Chordifex hookeri

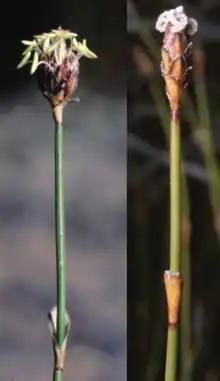
Male (left) and female (right) specimen

"Chordifex hookeri" is endemic to Tasmania. It is found it mainly found in the South West of Tasmania, such as the Southwest National Park and the Southwest Conservation Area, where it is abundant and widely distributed. It can also be seen along the west coast stretching to the far north.